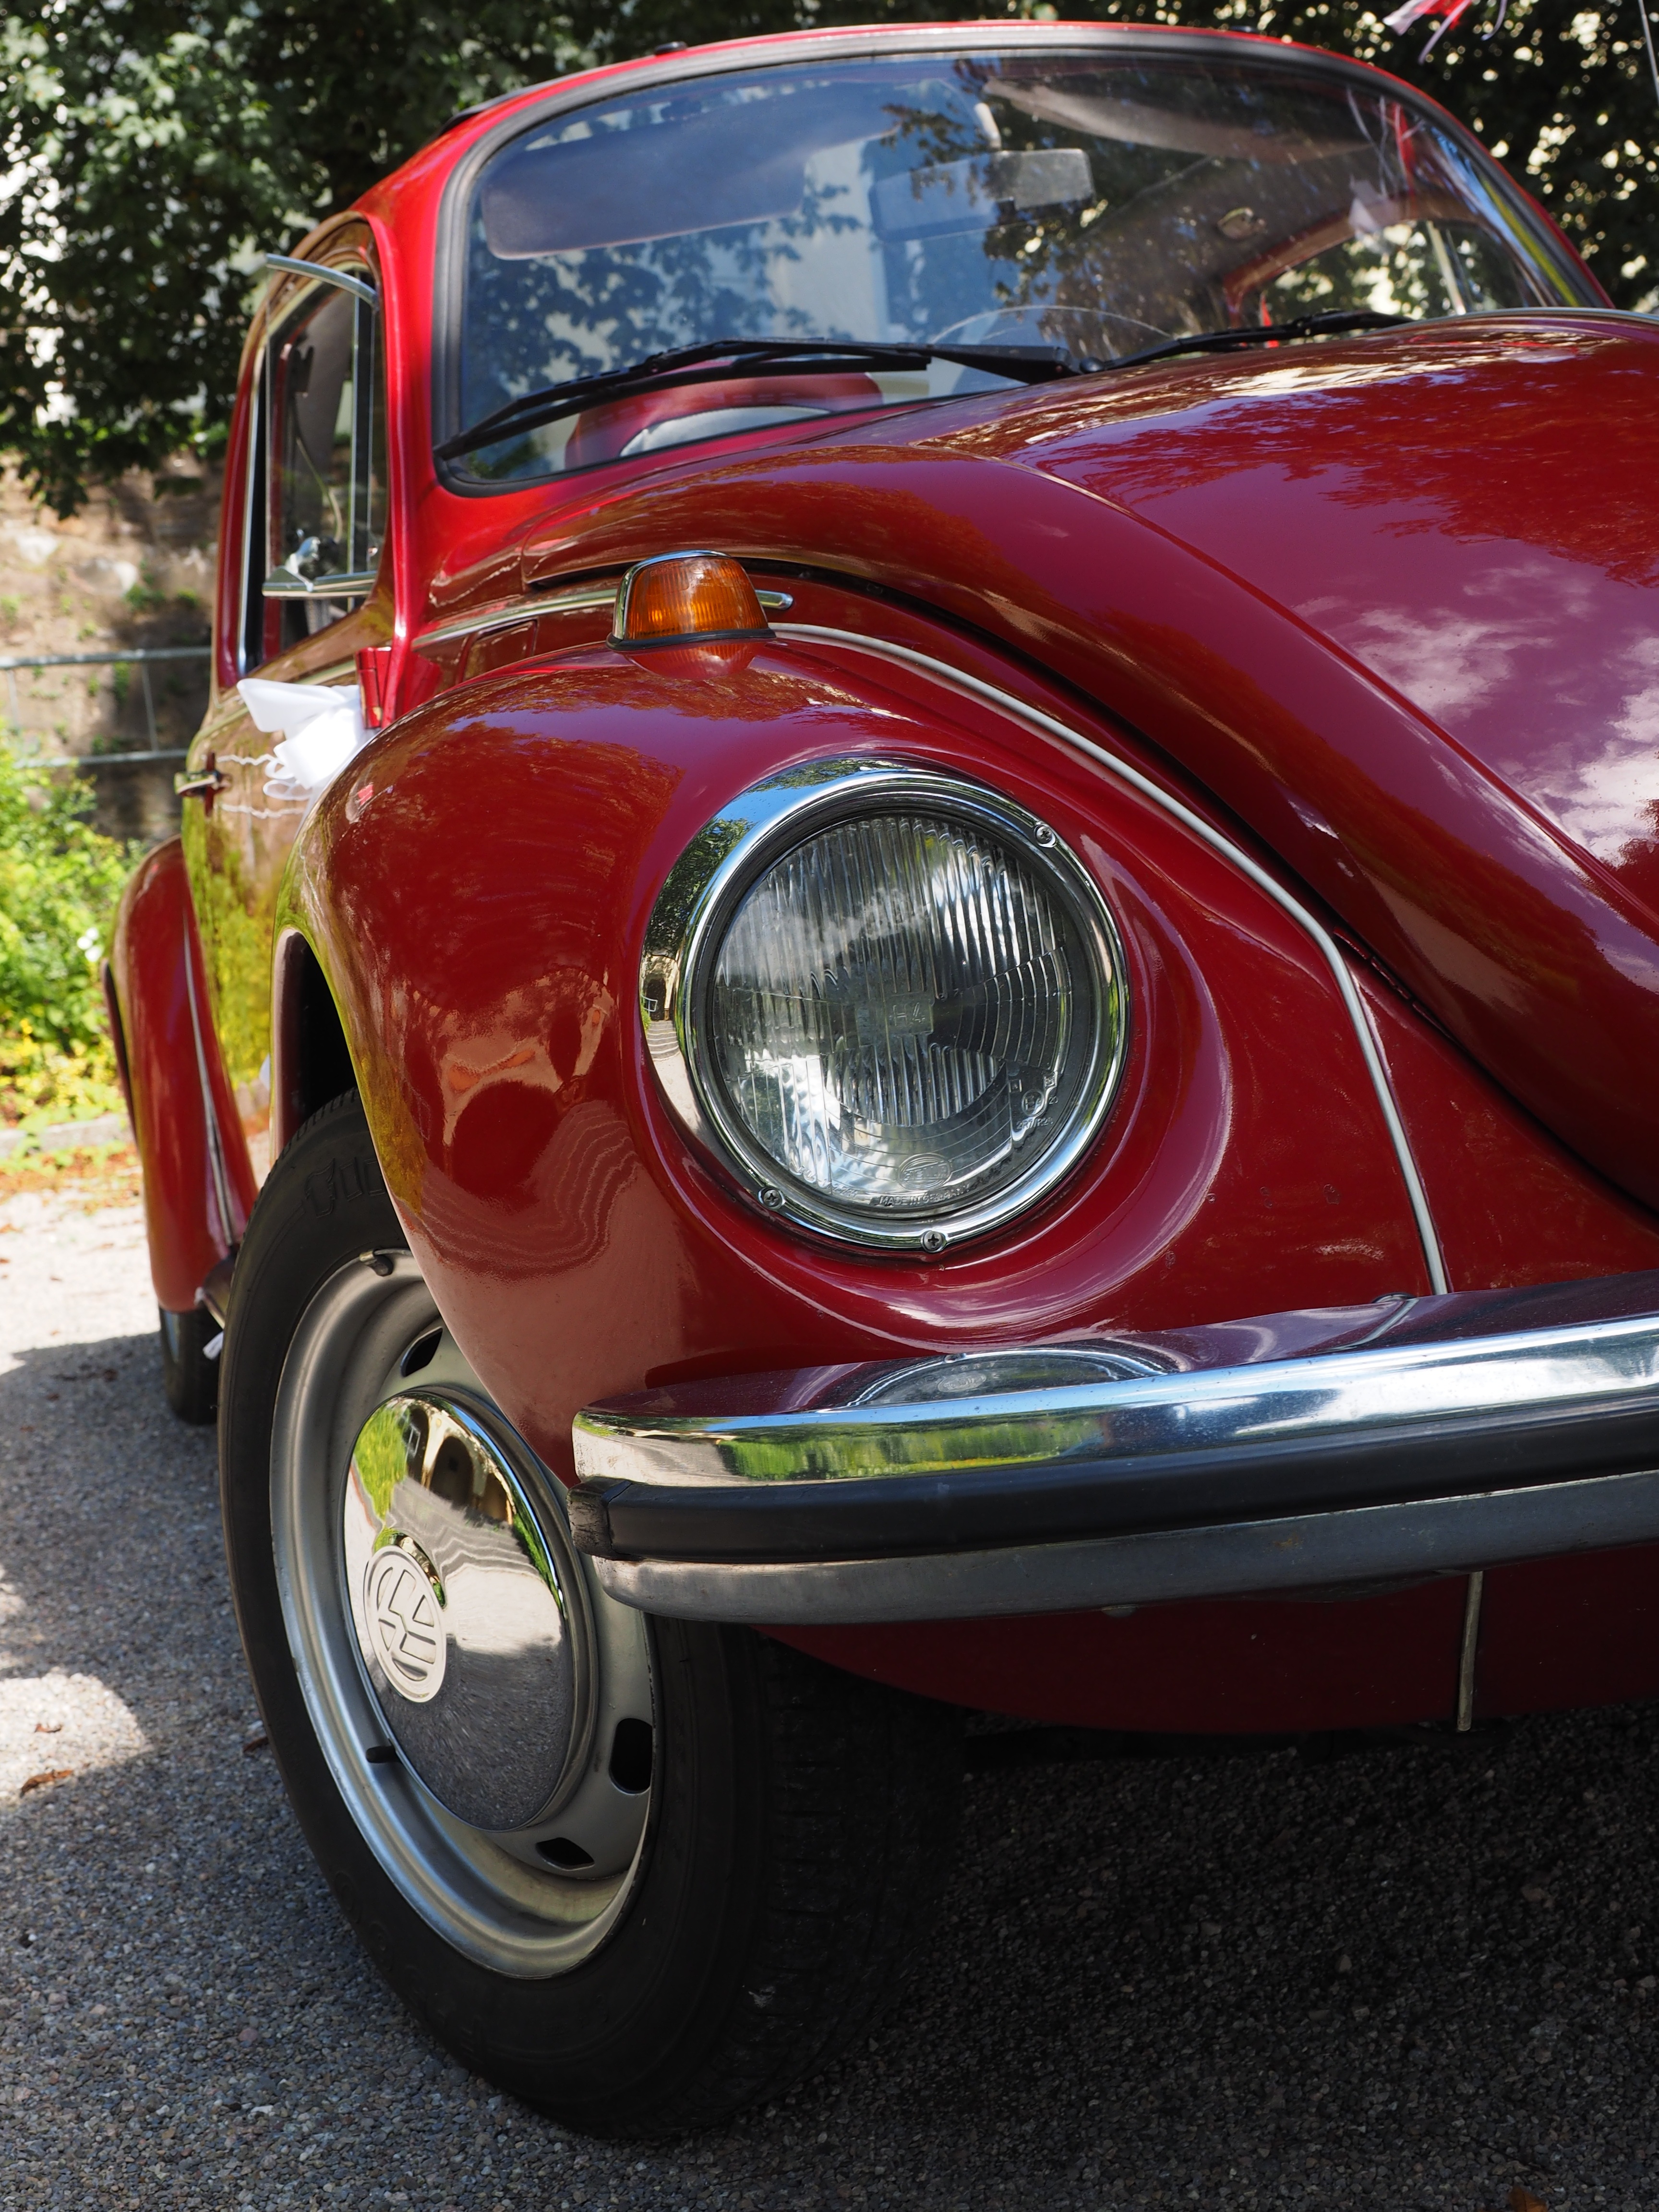
car, wheel, vw, volkswagen, old, red, vehicle, auto, spotlight, sports car, motor vehicle, vintage car, bumper, vw beetle, lights, rim, oldtimer, classic, beetle, antique car, blinker, land vehicle, volkswagen beetle, automobile make, automotive exterior, automotive design, performance car, mid size car, subcompact car